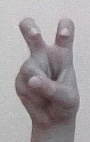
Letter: toot